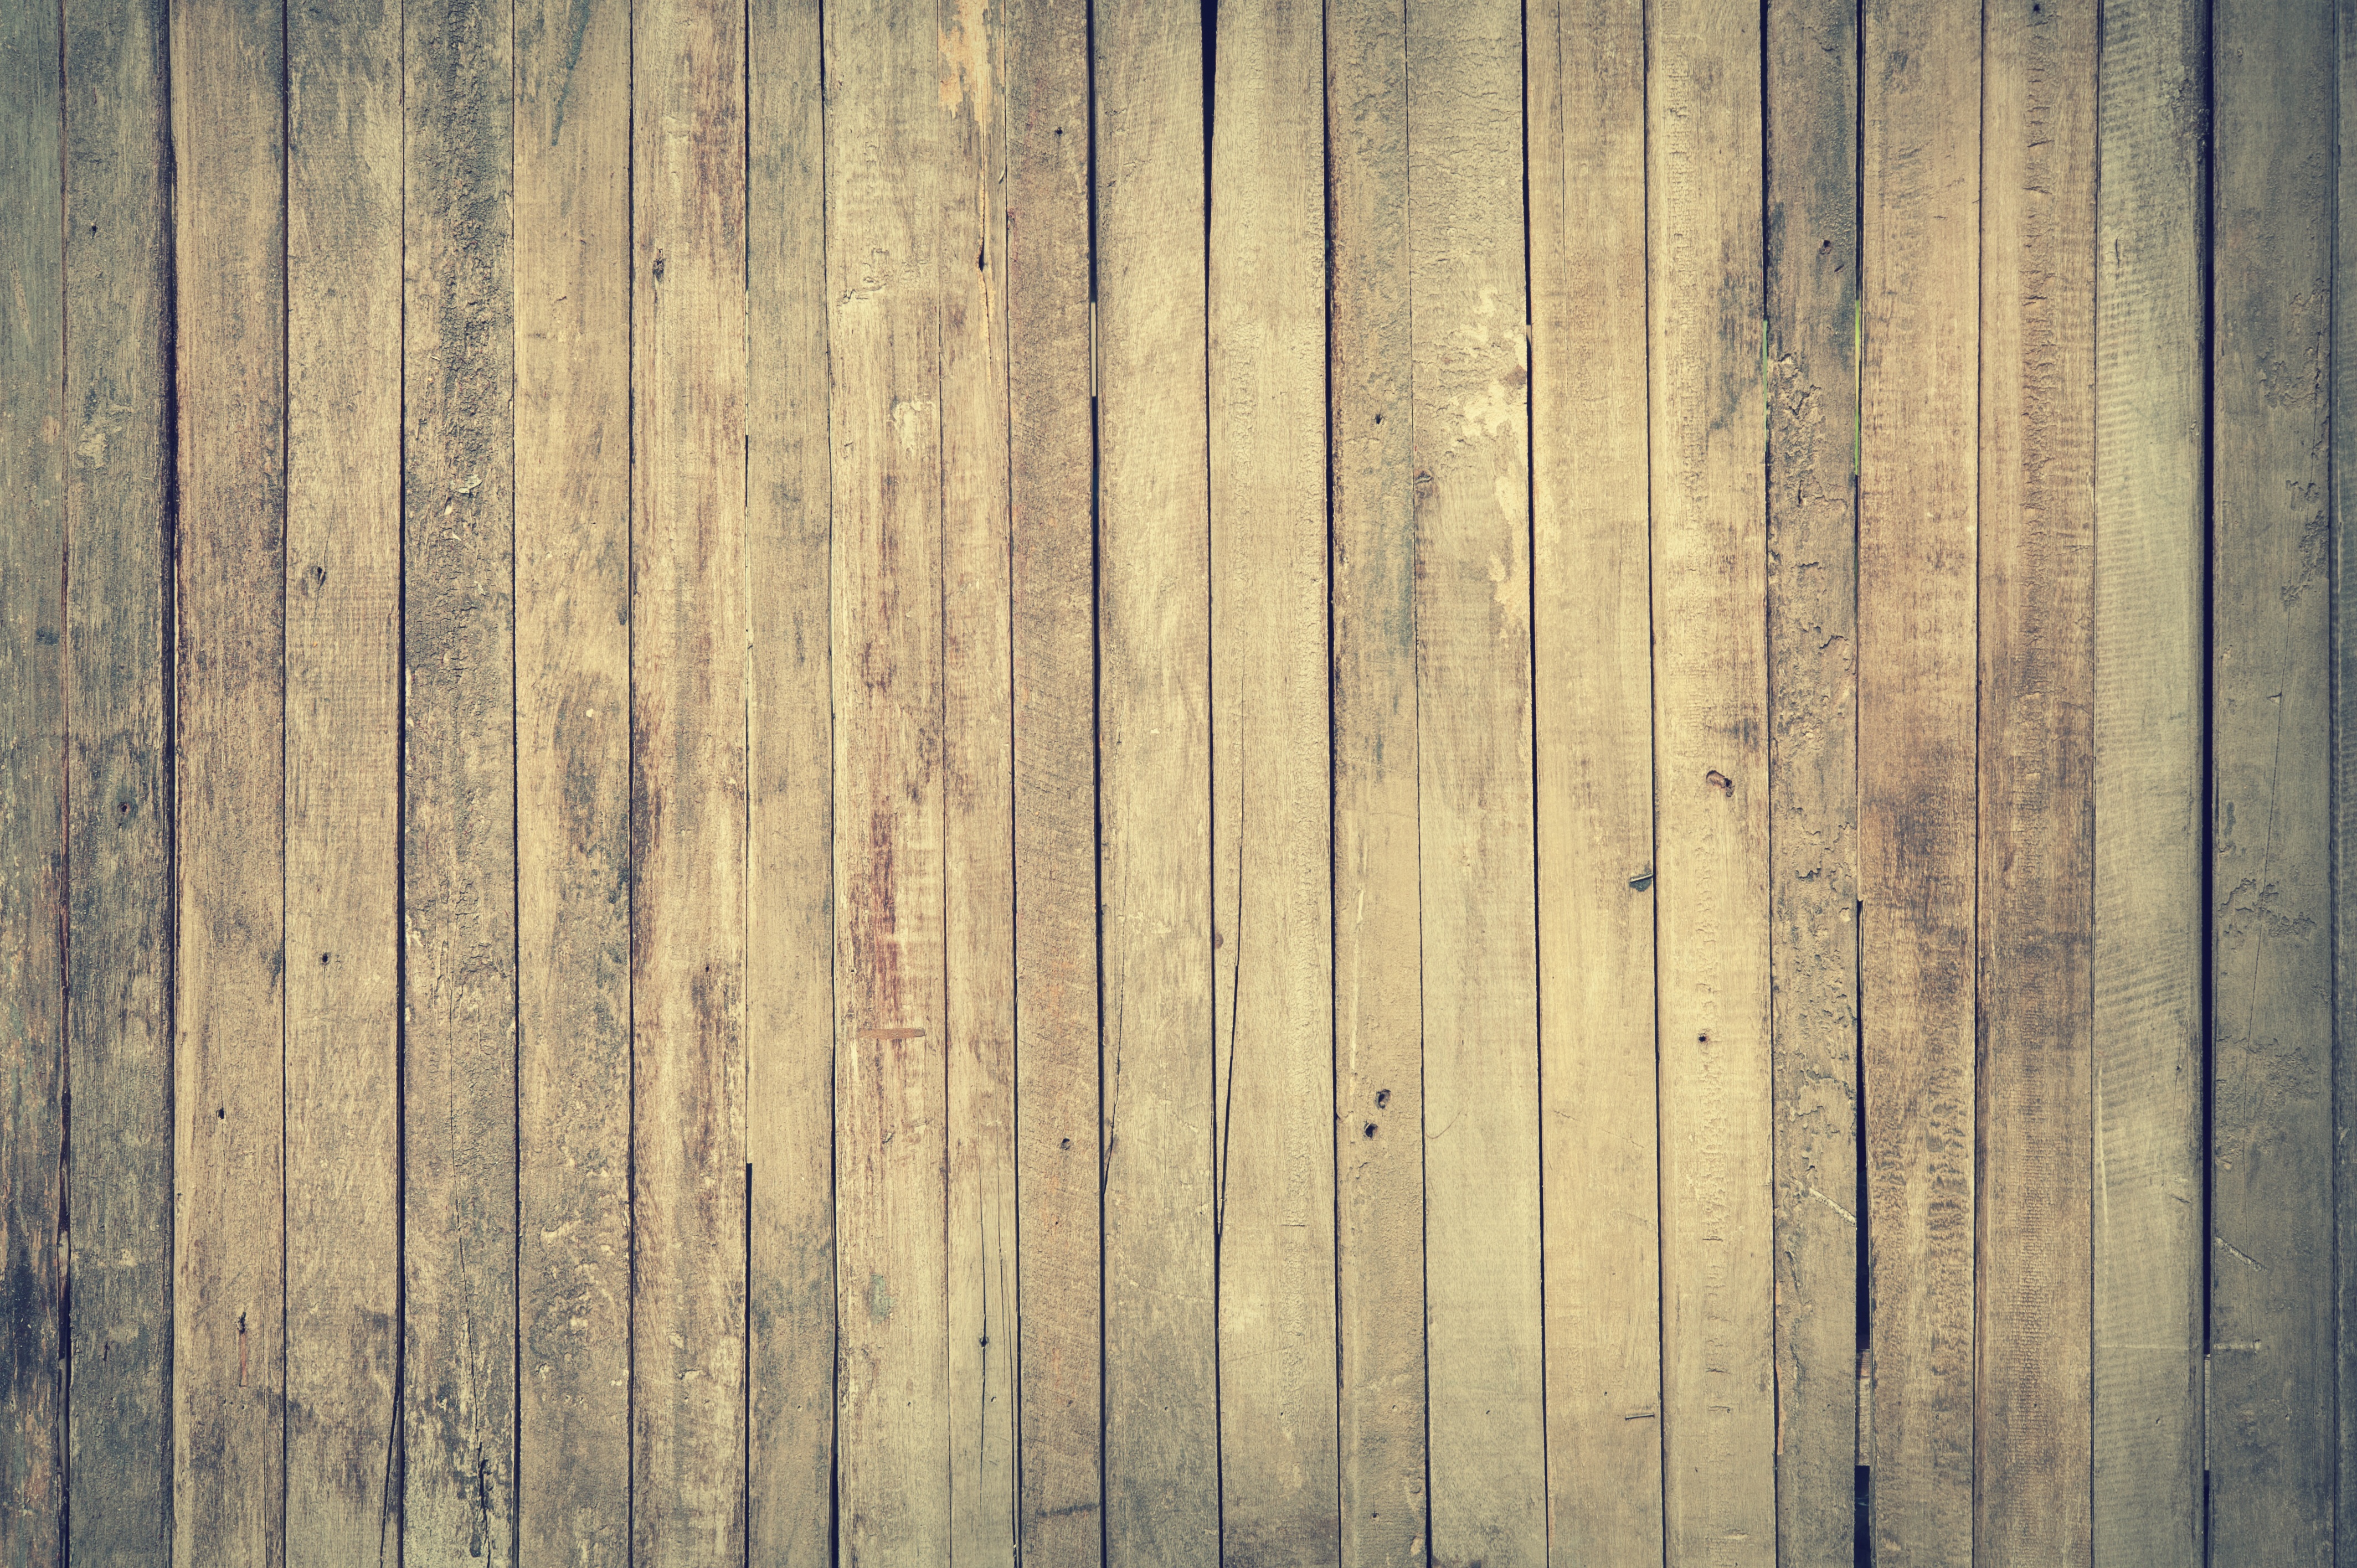
board, wood, grain, texture, plank, floor, wall, pattern, natural, brown, grunge, rough, dried, lumber, material, surface, interior design, textured, hardwood, carpentry, wooden, panel, flooring, wood flooring, laminate flooring, wood stain